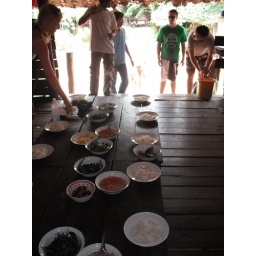
Lunch time, Lunch table! Table on the ground in the school, we all sat around the table and ate and chatted